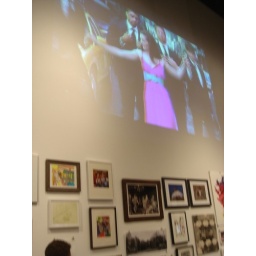
girl in pink